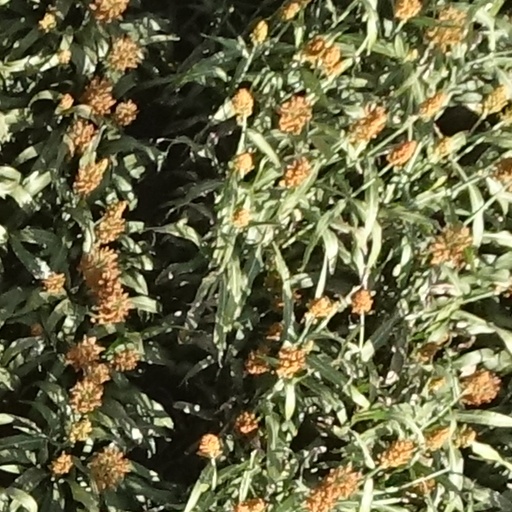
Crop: sorghum